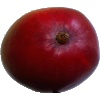
Label: red_mango